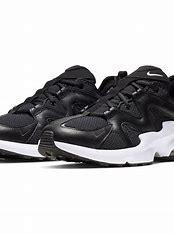
Brand: Nike
Model: Air Max Graviton